Bachchhan Paandey

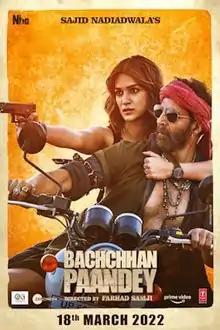
Theatrical release poster

Bachchhan Paandey is a 2022 Indian Hindi-language action comedy film directed by Farhad Samji, produced by Sajid Nadiadwala. The film stars Akshay Kumar, Kriti Sanon, Arshad Warsi and Jacqueline Fernandez. Pankaj Tripathi, Prateik Babbar, Sanjay Mishra and Abhimanyu Singh play supporting roles. It is an official remake of the 2014 Tamil film "Jigarthanda" which itself was inspired by the 2006 South Korean film "A Dirty Carnival".